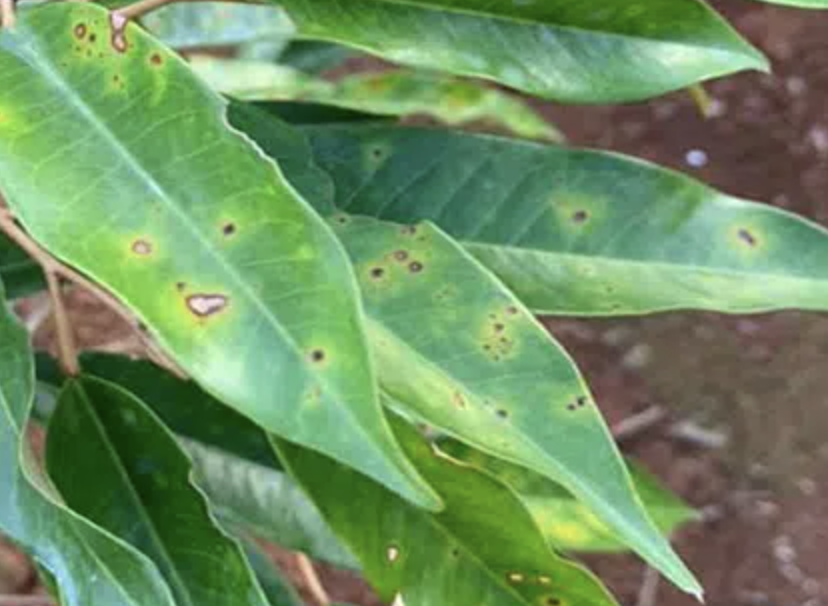
Label: canker_disease